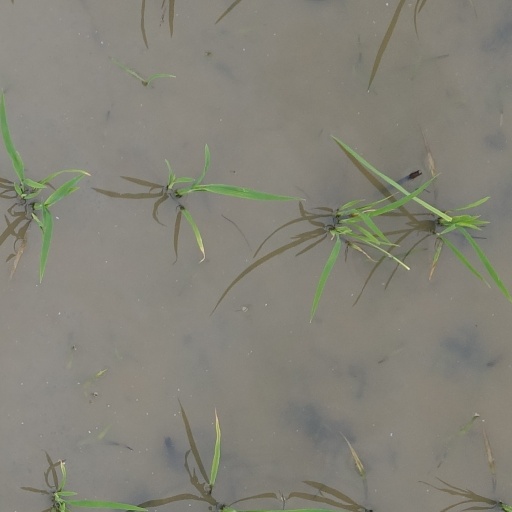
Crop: rice